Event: Nepal Earthquake
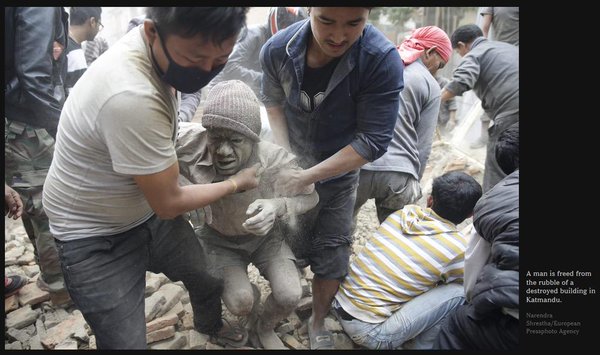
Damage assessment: damage